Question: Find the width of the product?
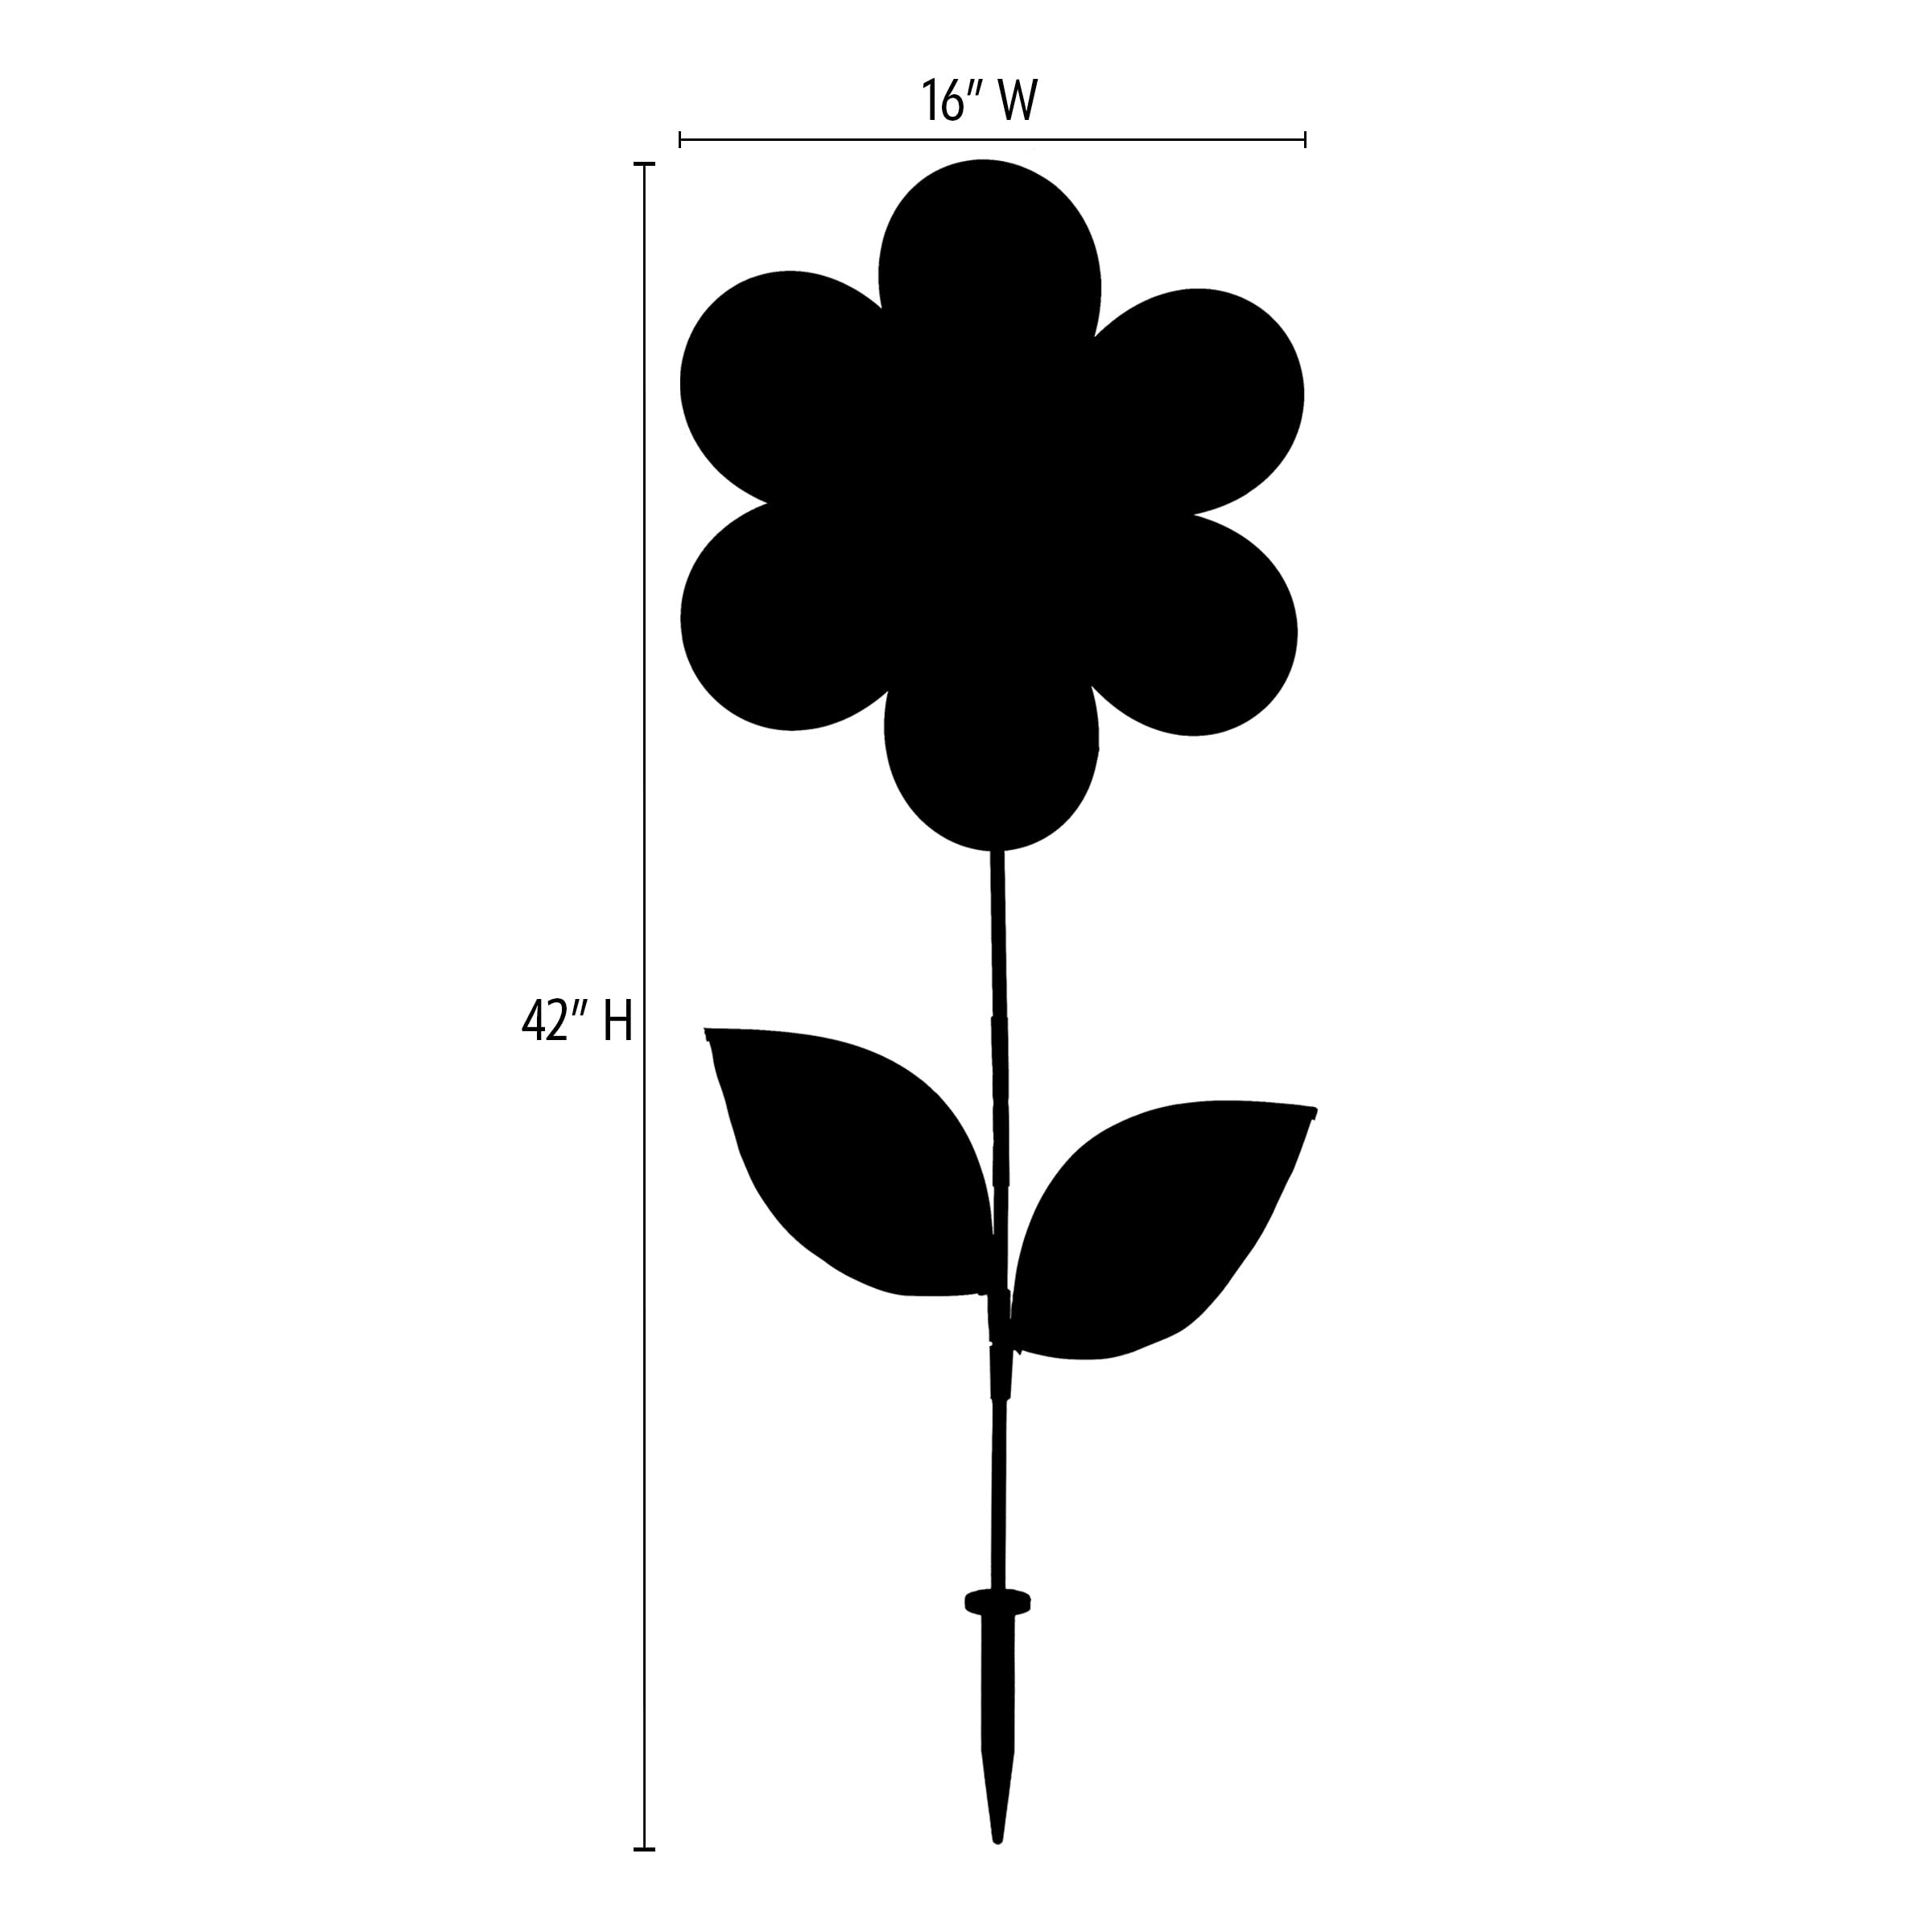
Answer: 16.0 inch